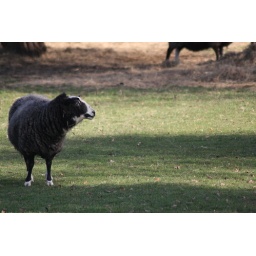
One of the sheep in a field close to my nan's house